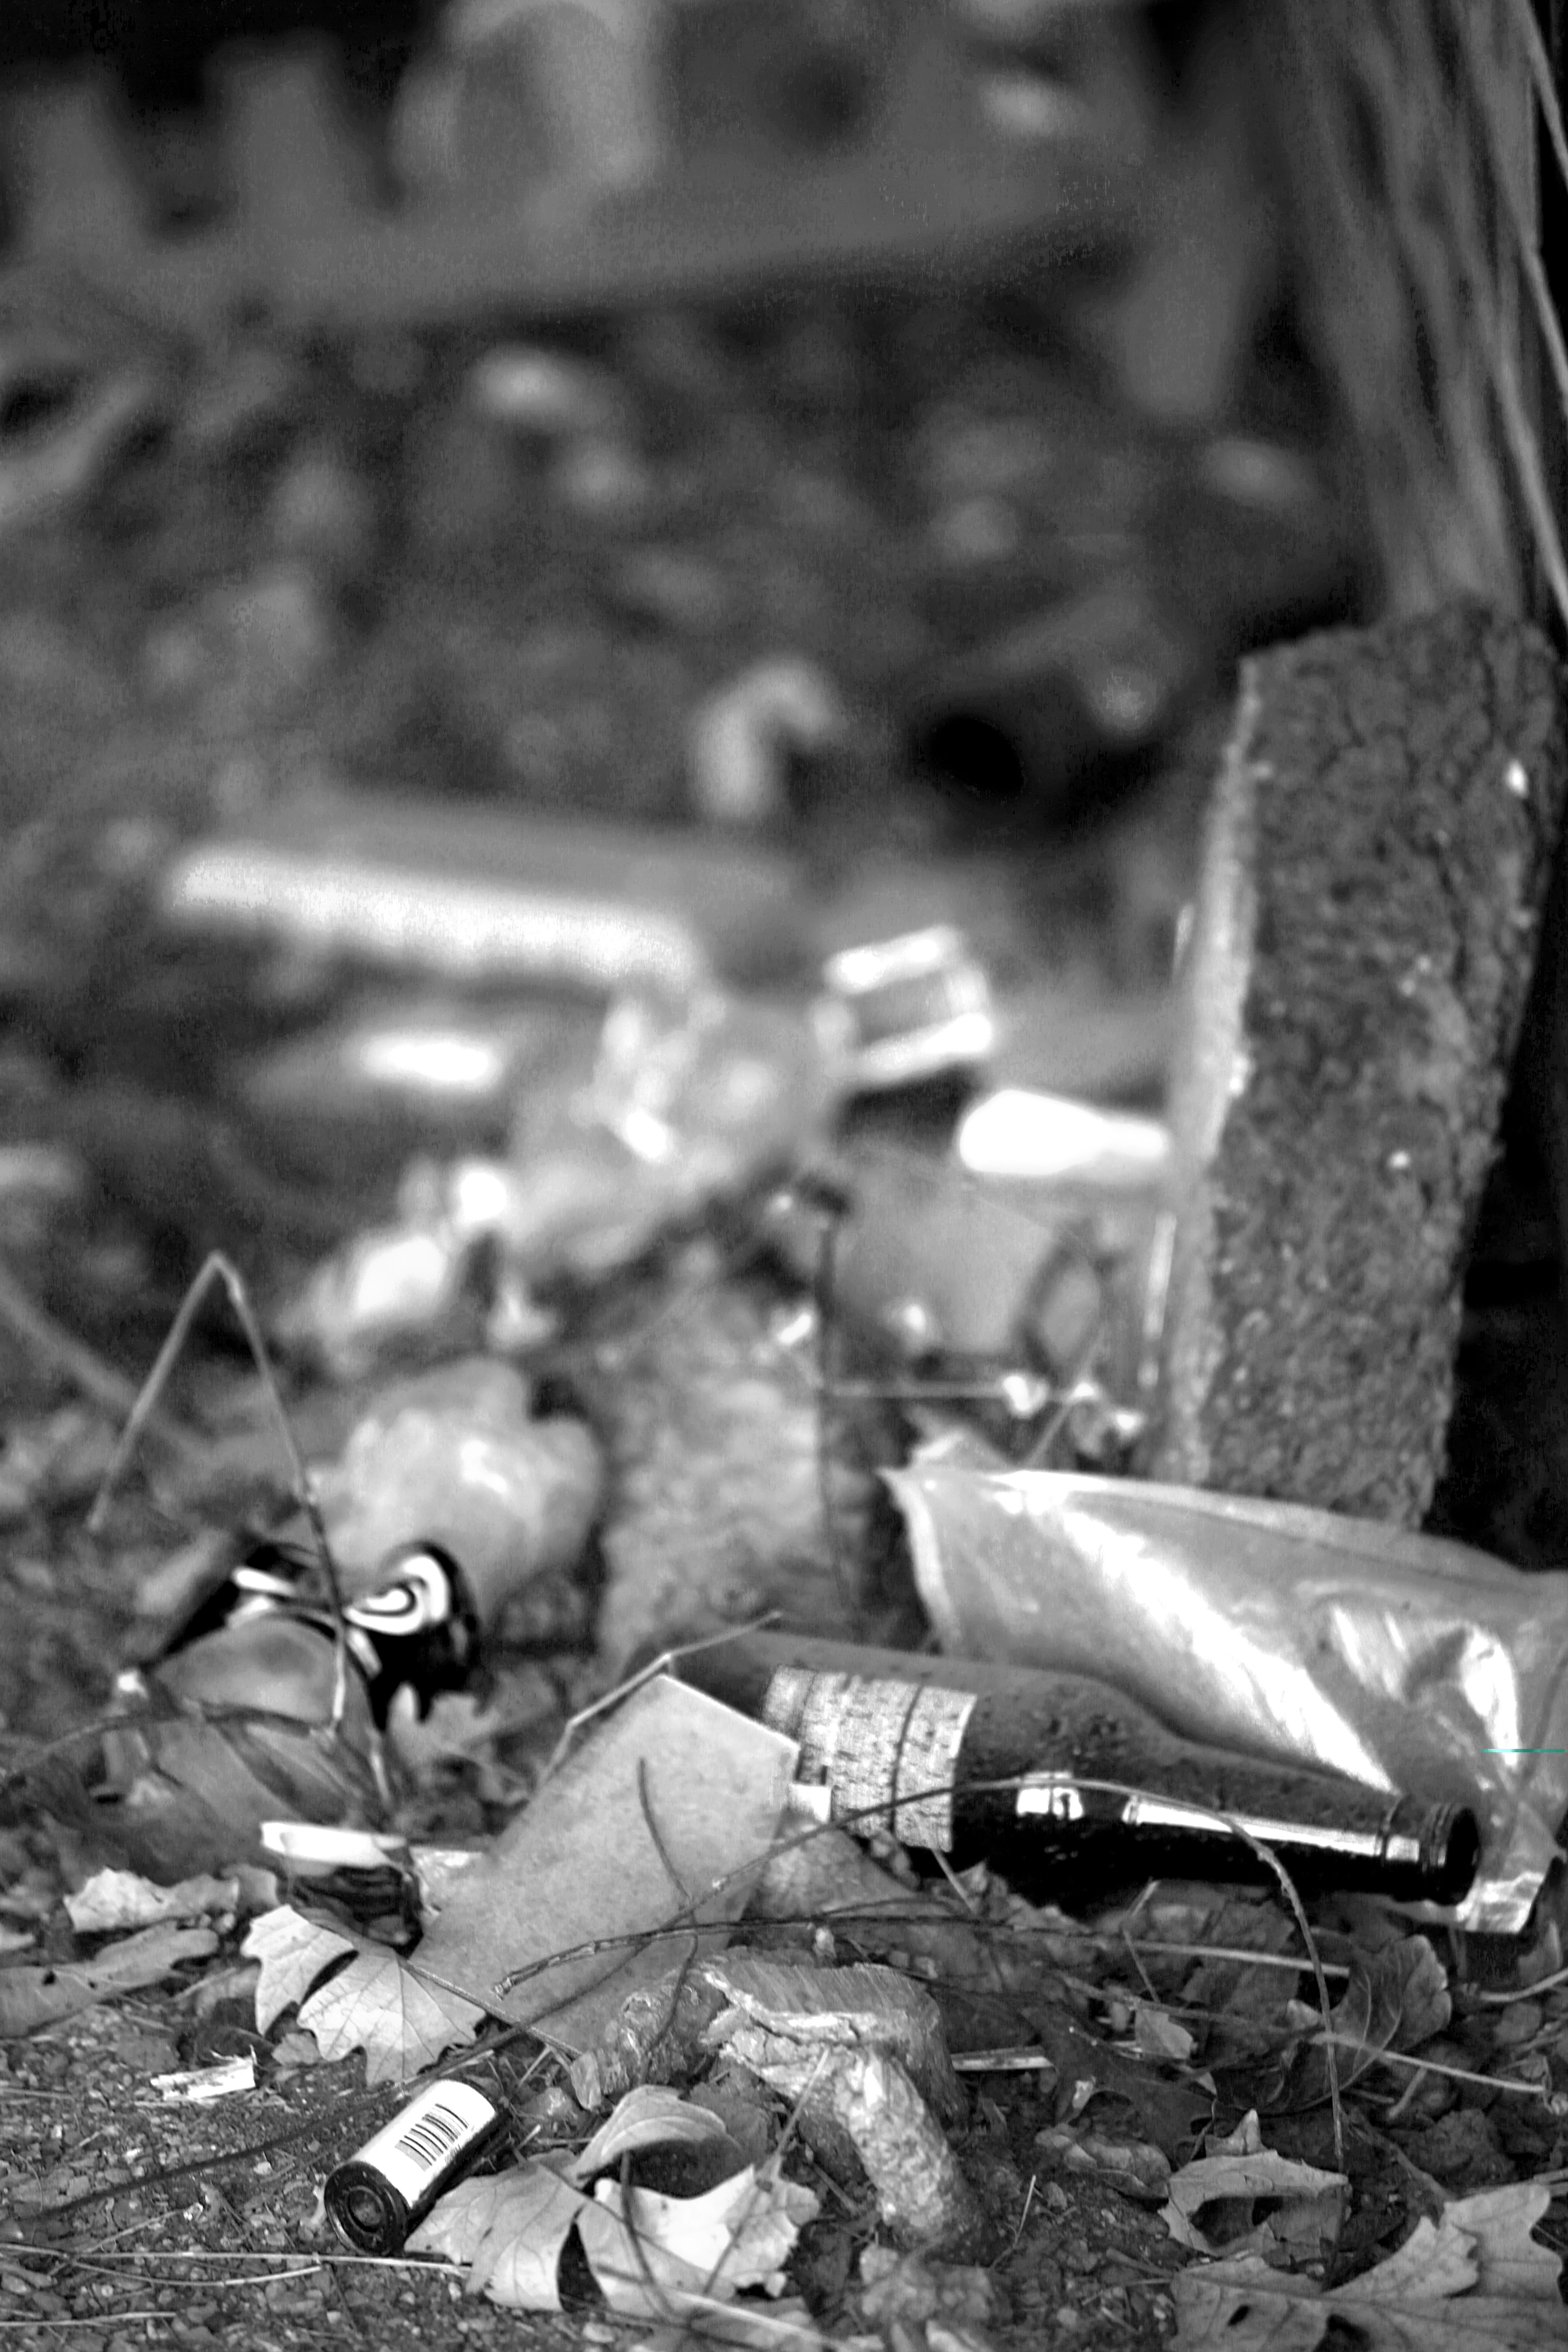
black and white, white, photography, abandoned, dirty, black, monochrome, photograph, trash, garbage, depression, monochrome photography